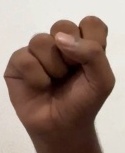
ASL sign: S